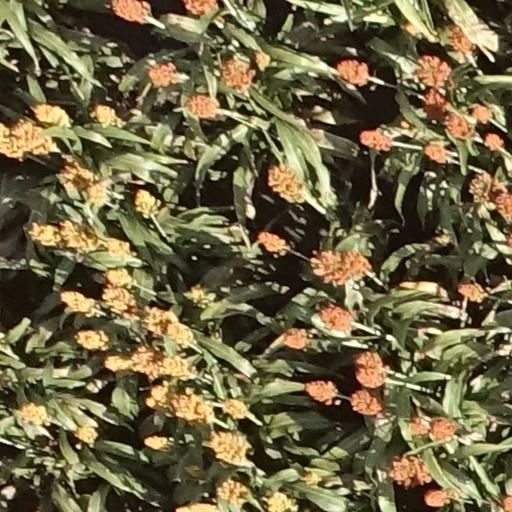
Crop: sorghum